Joplin tornado

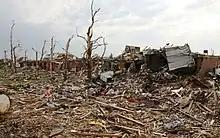
Extreme damage from the tornado is still clear on June 14, nearly three weeks later, with debarked trees visible in front of destroyed homes.

As the tornado tracked eastward, it maintained EF5 strength as it crossed Main Street (Route 43) between 20th and 26th Streets. It heavily damaged every business along that stretch and virtually destroyed several institutional buildings. It tracked just south of downtown, narrowly missing it. Entire neighborhoods were leveled in this area with some more homes swept away, and trees were stripped completely of their bark. At some residences, reinforced concrete porches were deformed or, in some cases, completely torn away. Damage to driveways was noted at some residences as well. Numerous vehicles were tossed up to several blocks, and a few homeowners never located their vehicles. A large church, a nursing home, Franklin Technology Center, St. Mary's Catholic Church and School, and Joplin High School were all destroyed along this corridor. The Greenbriar Nursing Home was completely leveled, with 21 fatalities occurring there alone, with dozens of fatalities occurring elsewhere in this area as well. No one was in the high school at the time, as the graduation ceremonies held about to the north at Missouri Southern State University had concluded shortly before the storm. Pieces of cardboard were found embedded in stucco walls that remained standing at Joplin High School. Steel beams and pieces of fencing were deeply embedded into the ground in fields near the high school, steel fence posts were bent to the ground in opposite directions, and a school bus was thrown into a nearby bus garage. As the tornado crossed Connecticut Avenue further to the east, it destroyed several large apartment buildings which resulted in 14 fatalities, along with a Dillons grocery store, and a bank. Only the concrete safety deposit box vault remained at the bank, and a wooden 2x4 was found speared completely through a concrete curb at one location. The tornado then approached Rangeline Road, the main commercial strip in the eastern part of Joplin, affecting additional neighborhoods along 20th Street.